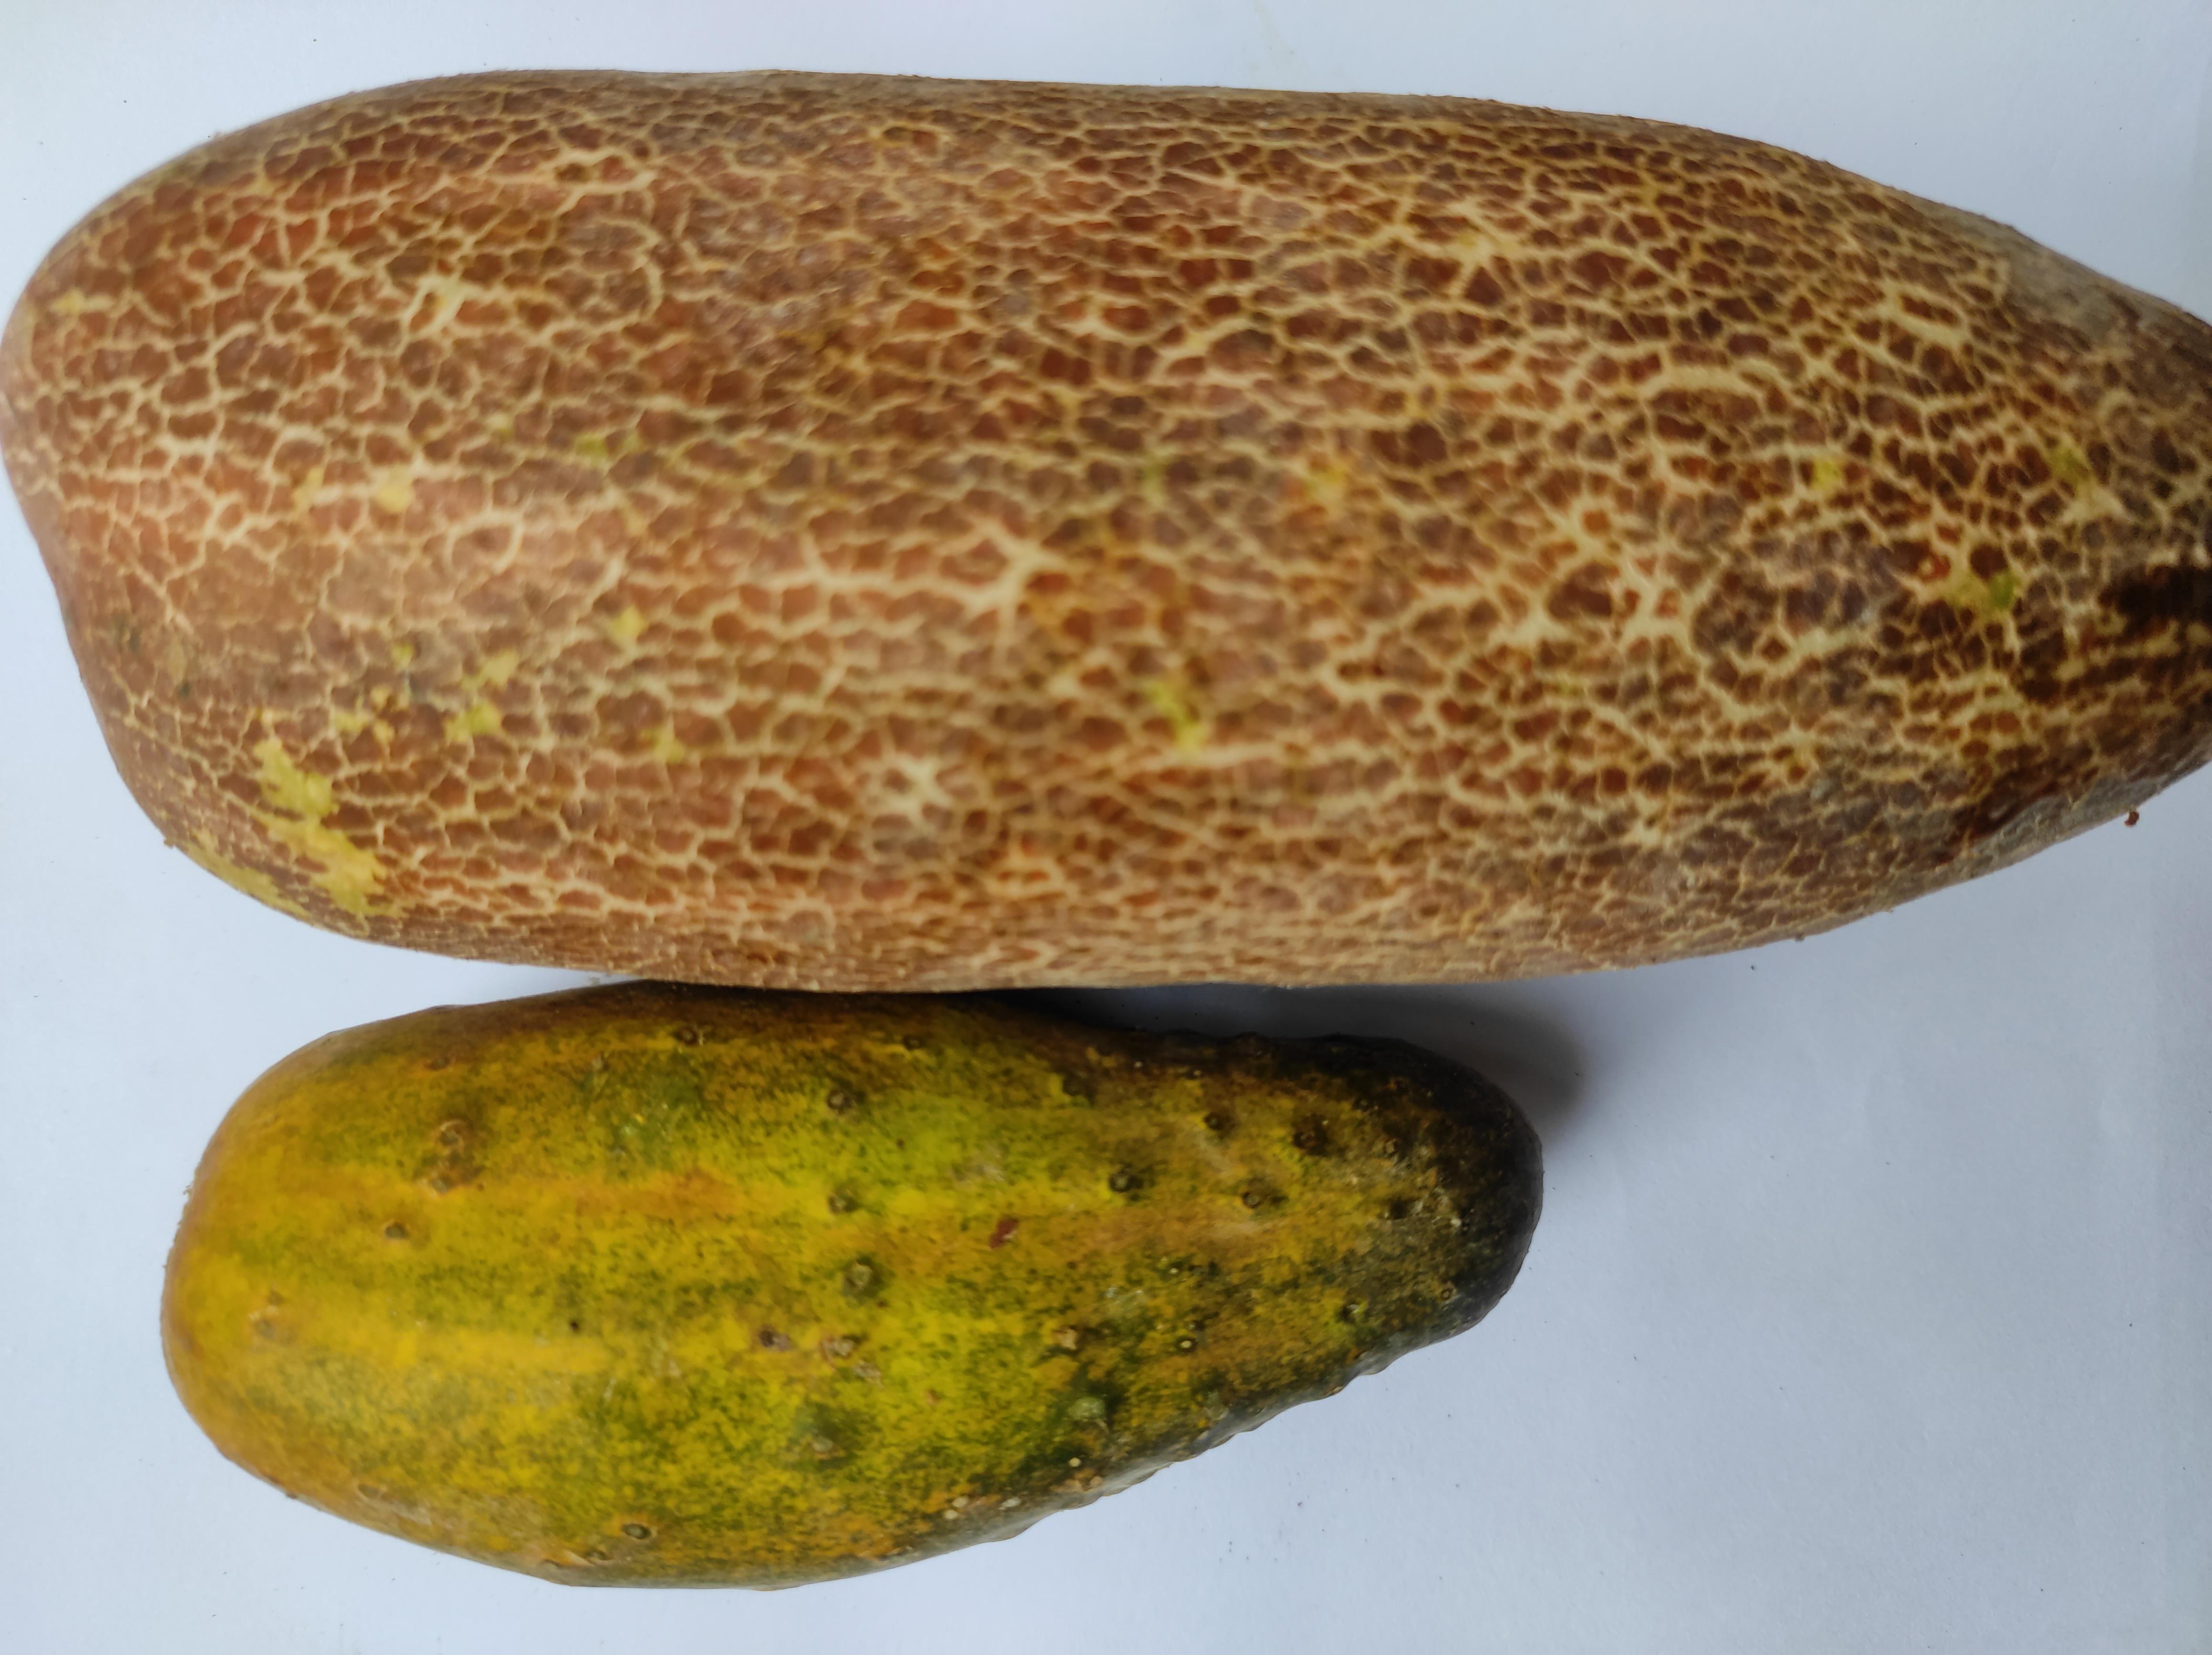
Label: Cucumber